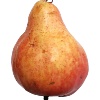
Label: Pear Red 1